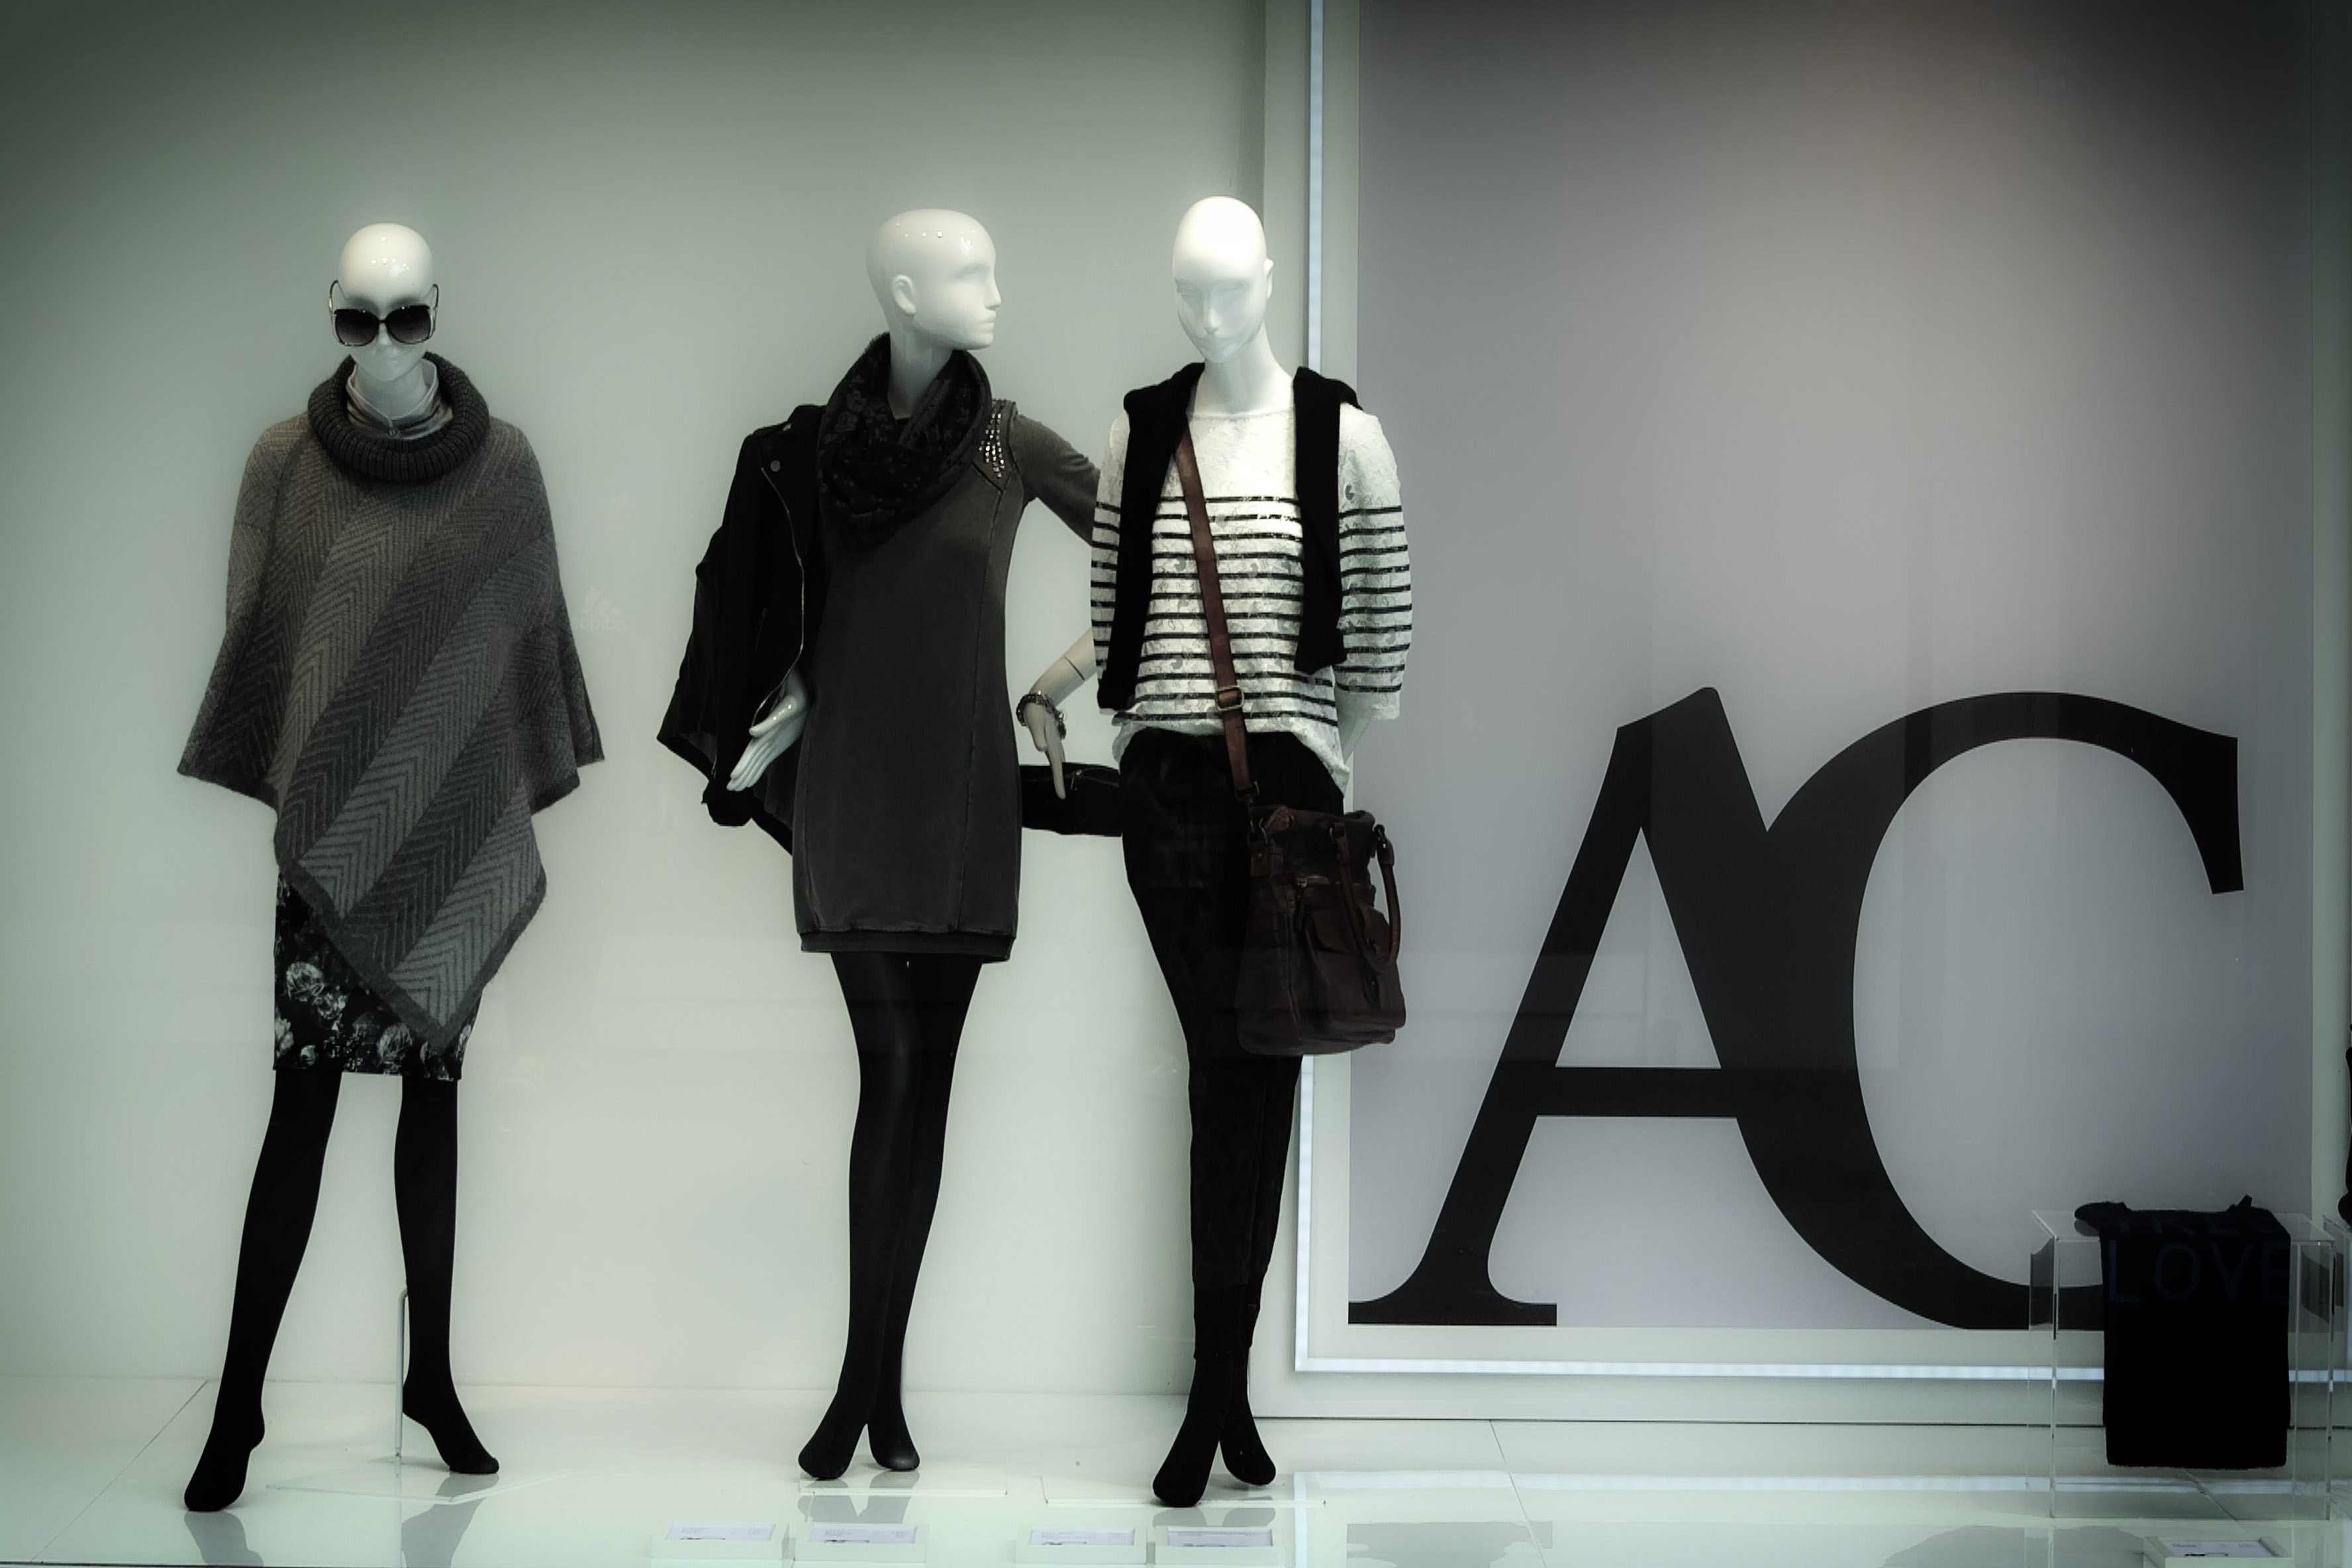
window, decoration, fashion, clothing, black, mannequin, doll, design, display dummy, fashionable, fashion industry